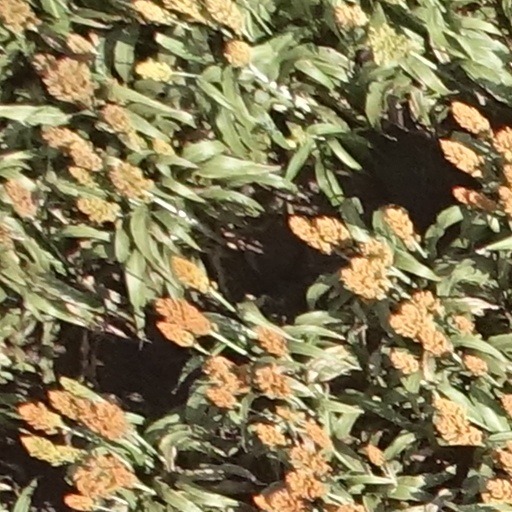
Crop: sorghum